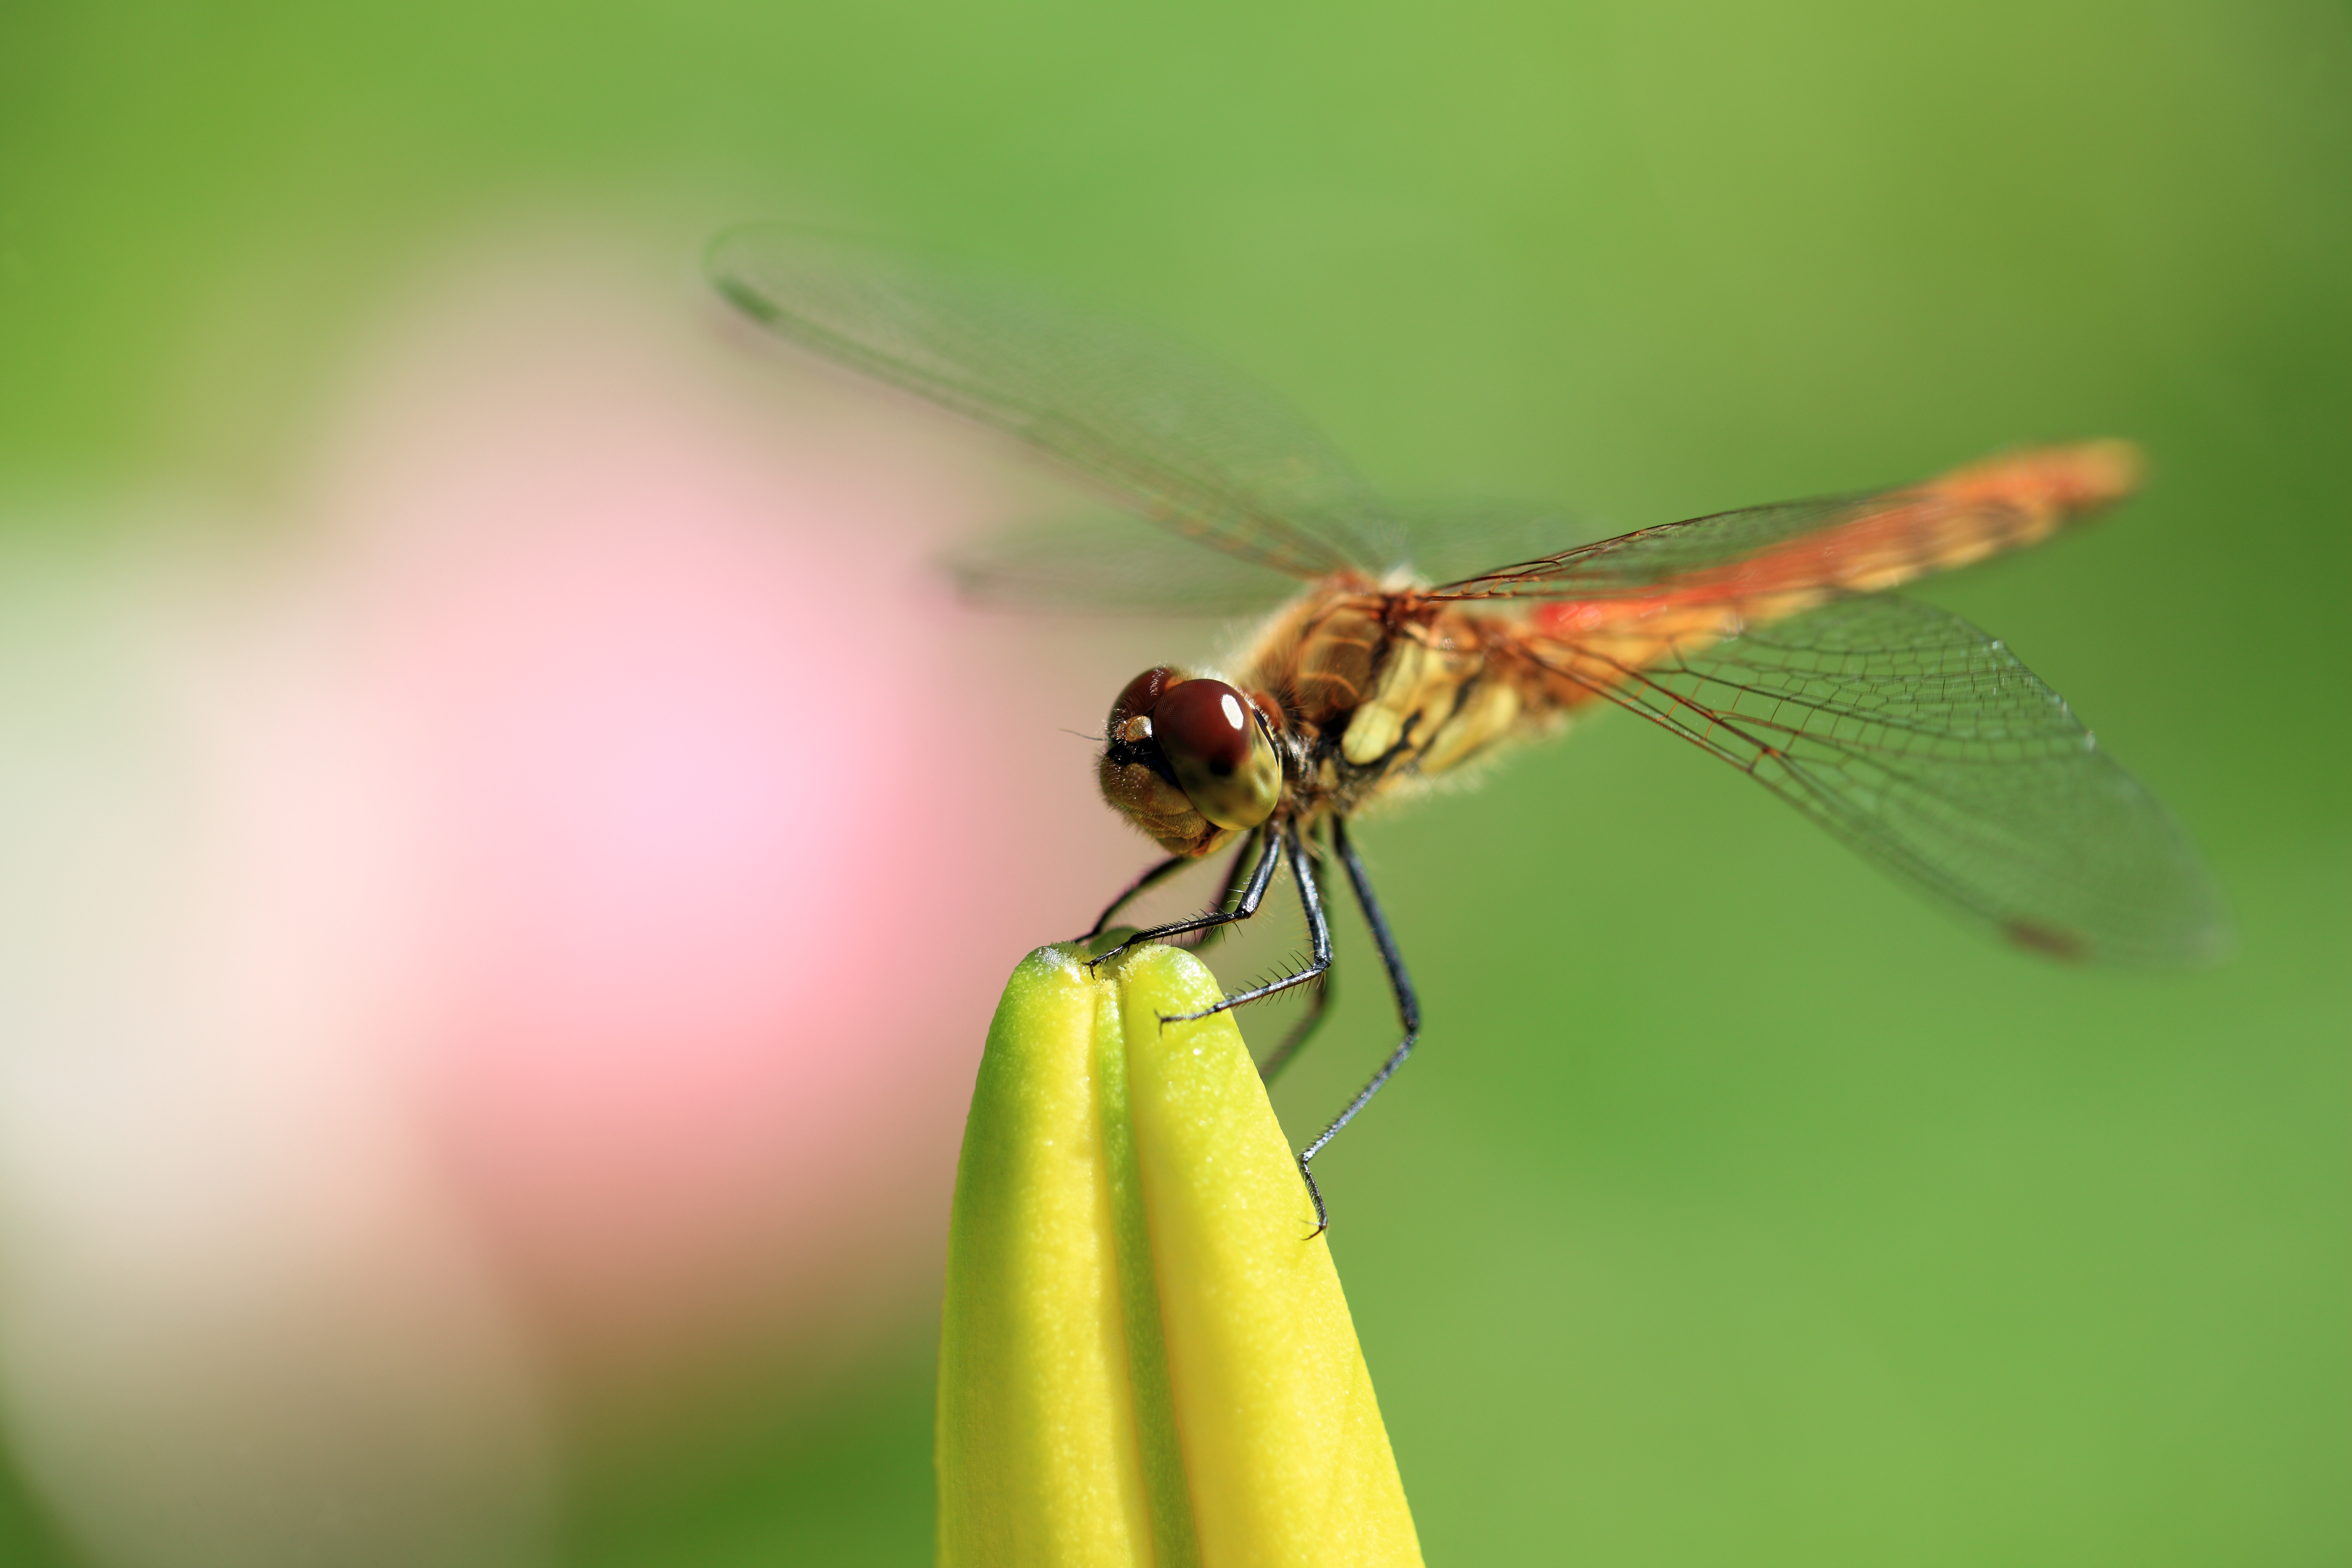
nature, blossom, wing, photography, flower, fly, green, high, insect, yellow, fauna, invertebrate, close up, dragonfly, 5d, hires, lily, damselfly, markii, nectar, hi, res, resolution, lilium, huntermountain, macro photography, arthropod, plant stem, dragonflies and damseflies